Albert Stanley, 1st Baron Ashfield

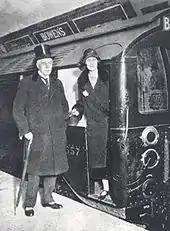
A smartly dressed middle aged gentleman in top hat, velvet-trimmed coat and stripped trousers with spats and rolled umbrella stands next to the open door of the driver's cab of an underground railway train in a station tunnel. A young woman (his daughter) in a long coat and cloche hat stands in the cab doorway.

The Central London Railway was extended to Ealing Broadway in 1920, and the Charing Cross, Euston and Hampstead Railway was extended to Hendon in 1923 and to Edgware in 1924. The City and South London Railway was reconstructed with larger diameter tunnels to take modern trains between 1922 and 1924 and extended to Morden in 1926. In addition, a programme of modernising many of the Underground's busiest central London stations was started; providing them with escalators to replace lifts. New rolling stock was gradually introduced with automatic sliding doors along the length of the carriage instead of manual end gates. By the middle of the 1920s, the organisation had expanded to such an extent that a large, new headquarters building was constructed at 55 Broadway over St James's Park station. In this, Ashfield had a panelled office suite on the seventh floor.